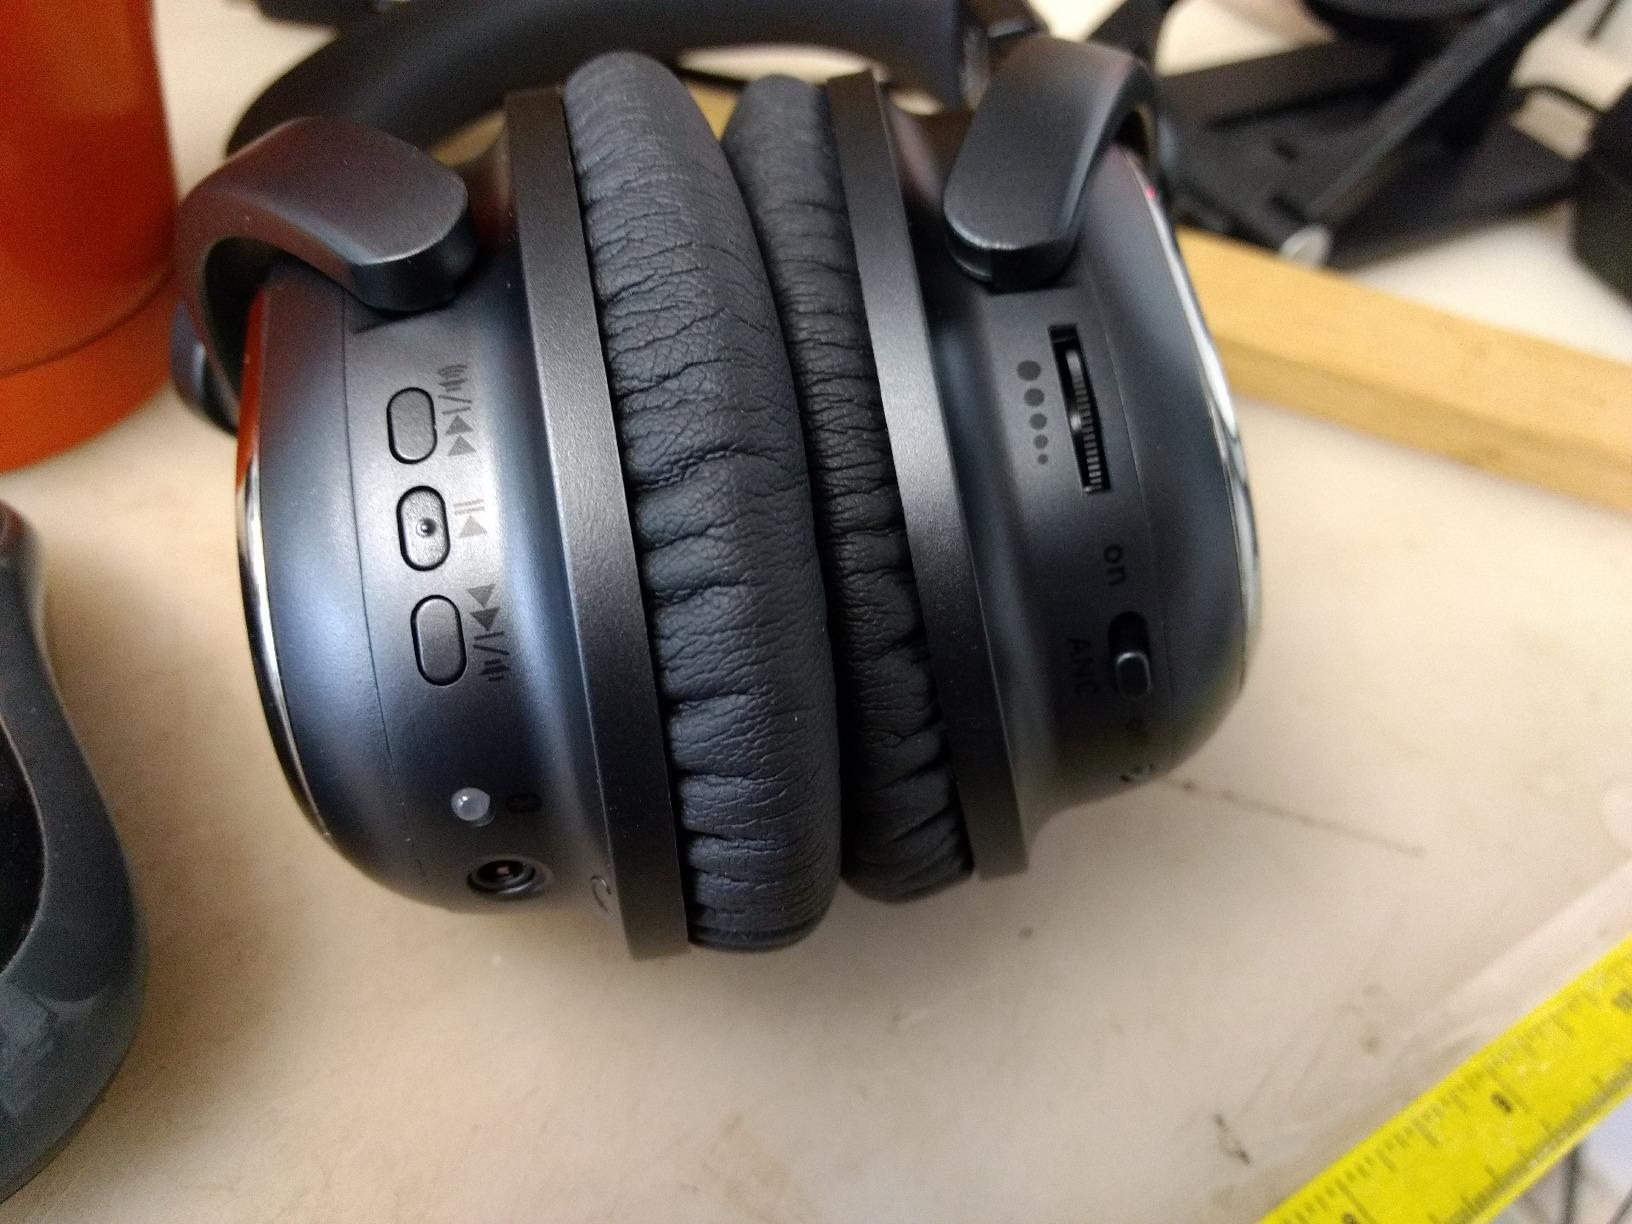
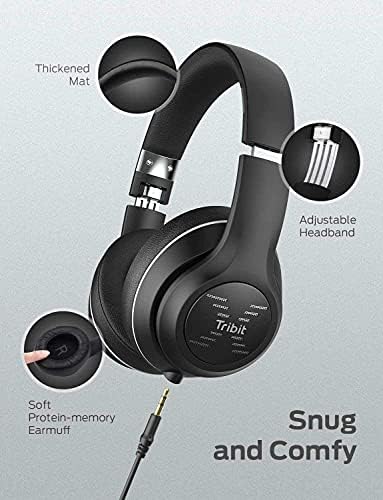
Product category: headphones
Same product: no